Costa–Hawkins Rental Housing Act

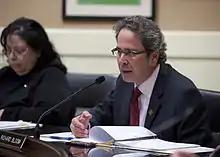
Richard Bloom, Assembly member; former Mayor of Santa Monica.

In January 2015, the First District Court of Appeals decided that, while Costa–Hawkins allows a landlord to establish a new rental rate where the "original occupants" on the lease no longer permanently reside at the premises, this decontrol was not available to the landlord where a minor child, who moved in with his parents at the commencement of the lease, remained there after they had vacated. In "Mosser Companies v. San Francisco Rent Stabilization and Arbitration Board", the appellate court affirmed the trial court's judgment. Commentary on the case states that Costa–Hawkins, "as written, does not permit vacancy decontrol until all lawful occupants vacate the premises." This, despite the landlord's argument that this constituted an intergenerational tenancy of a rent-controlled premises.